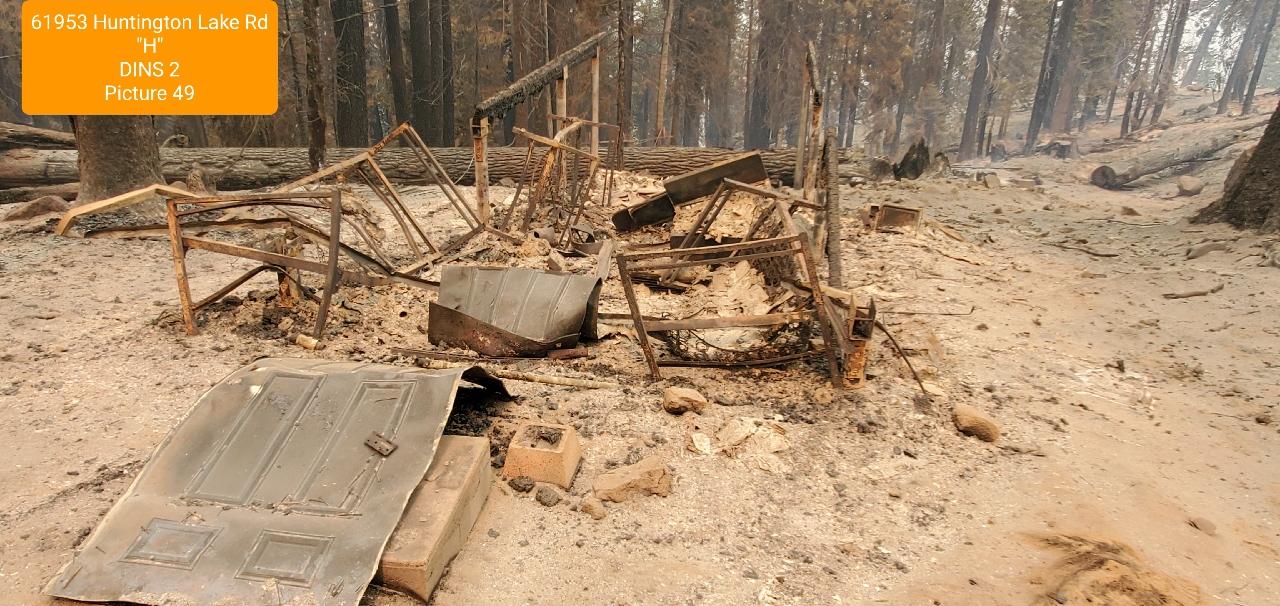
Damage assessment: destroyed